Barbery, Calvados

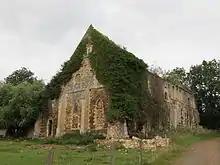
The old Abbey

The commune has several religious buildings and structures that are registered as historical monuments: